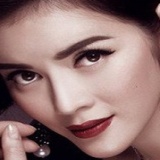
diễn viên Lý Nhã Kỳ